Atchutapuram

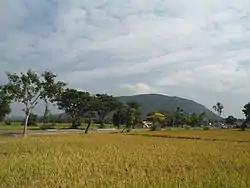
Paddy Fields at Kondakarla in Achutapuram mandal

Atchutapuram is a neighborhood in Visakhapatnam and is part of Anakapalli district, in the Indian state of Andhra Pradesh.